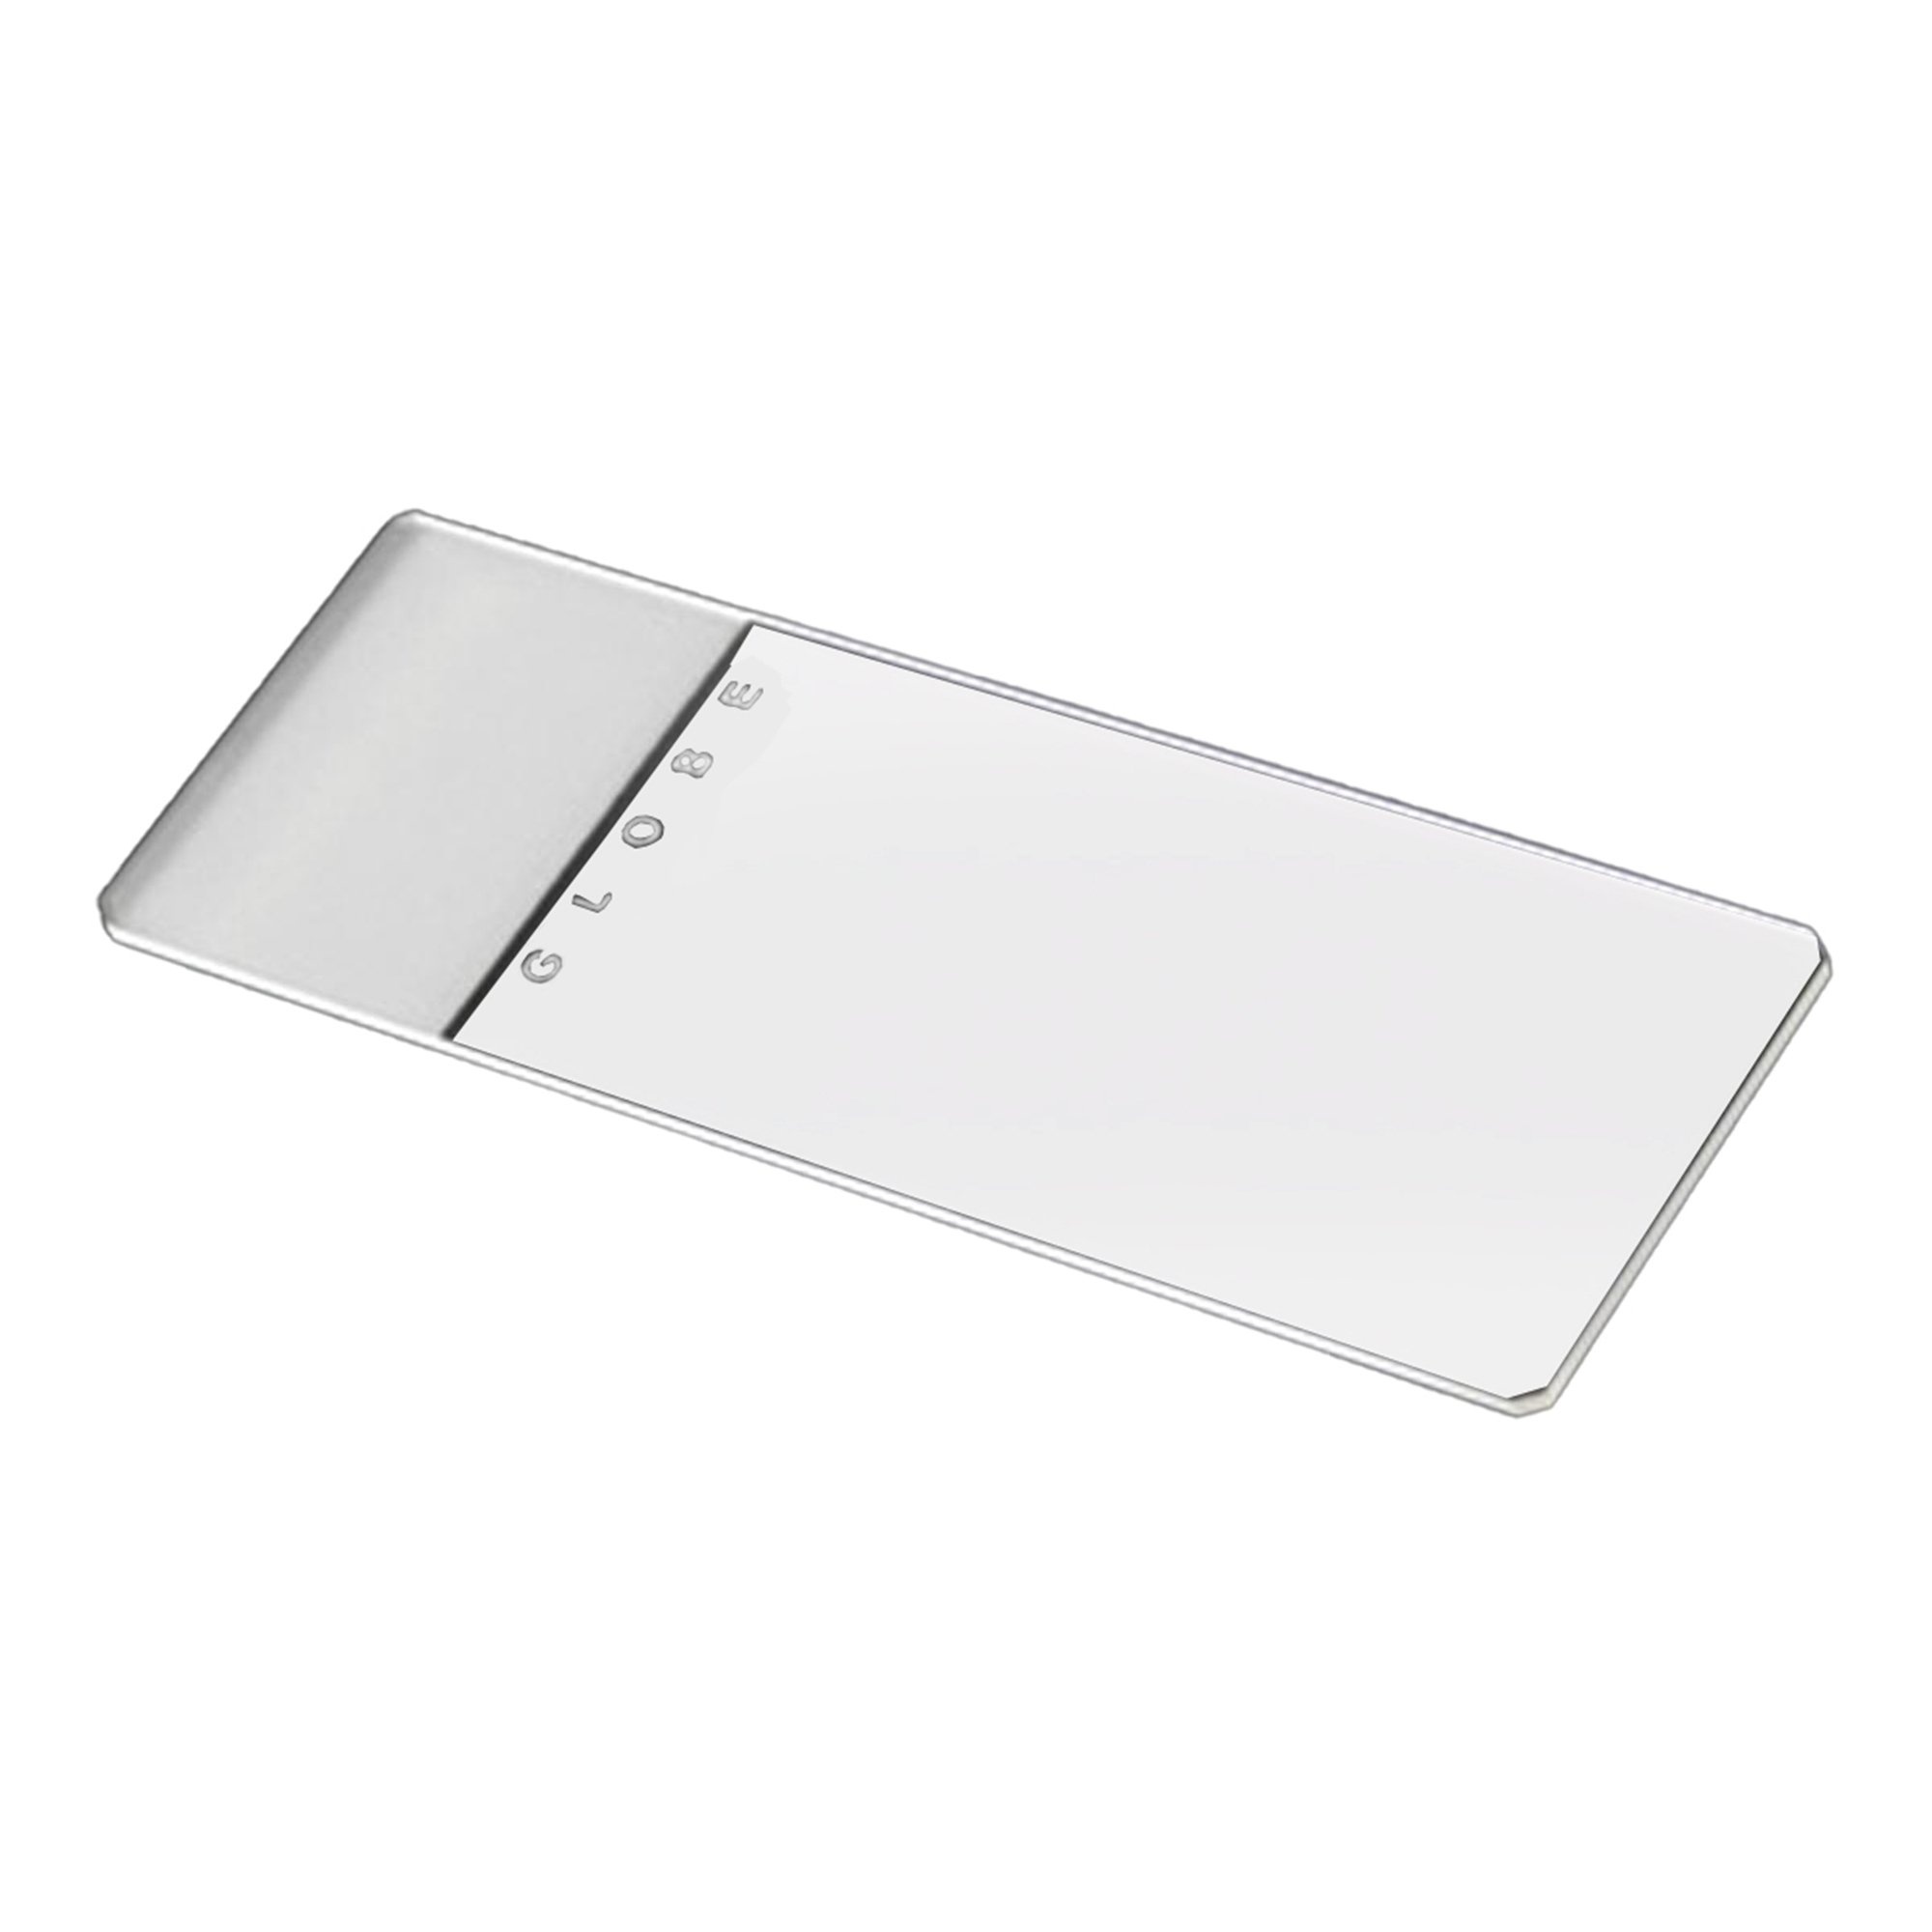
GLOBE SCIENTIFIC MICROSCOPE SLIDE, 25 X 75 X 1.1 MM, SOLD AS 10/CASE GLOBE 1338
Globe Scientific Microscope Slide, 25 X 75 X 1.1 Mm, Sold As 10/Case Globe 1338 Frosted End On Both Sides: Smooth Frosted Finish Won'T Wear Out Slide Marking Pens. Beveled Edges Clipped Corners There Is One Gross Per Box And 10 Boxes Per A Case For A Total Of 1,440. Slide, Frosted 1End 2Side Clipped (144/Ea 10Ea/Cs) Microscope Slide Globe 25 X 75 X 1.1 Mm Two-Sided Frosted End Globe Sku: Mck-1036721_Cs Mfgr Sku: 1338 1036721_Cs Ships In 14-21 Days
Brand: Globe Scientific
Category: Business & Industrial > Science & Laboratory > Laboratory Equipment > Microscope Accessories > Microscope Slides > Plain Microscope Slides